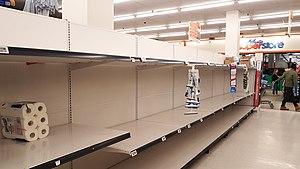
La pandémie de Covid-19 au Canada a officiellement débuté le 28 janvier 2020.